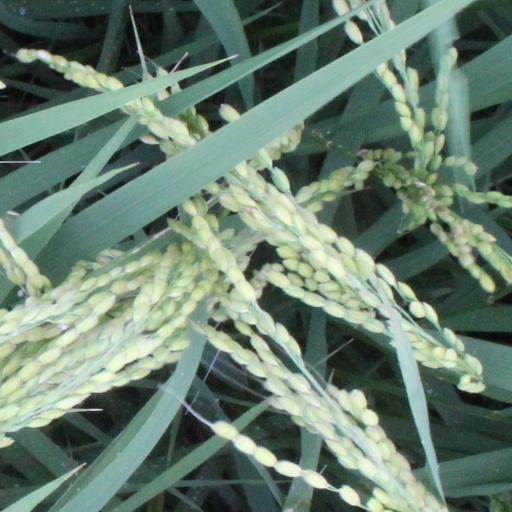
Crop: rice